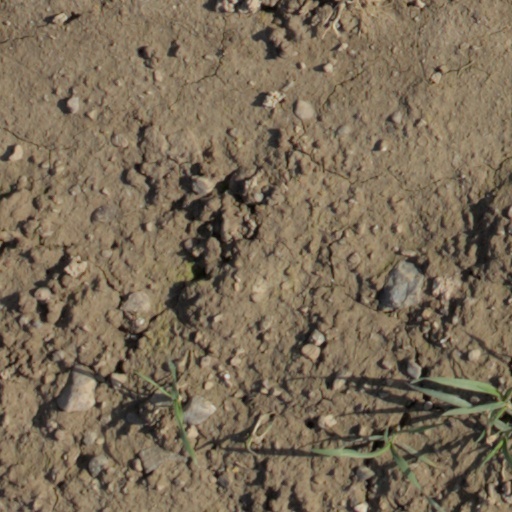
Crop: wheat